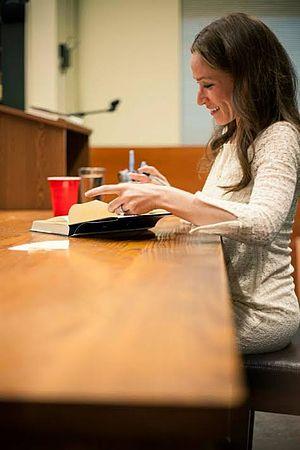
Elizabeth L. Silver, née en 1978 à La Nouvelle-Orléans, en Louisiane, est une romancière américaine.